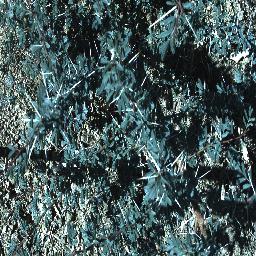
Label: prickly_acacia